Demolition Hammer

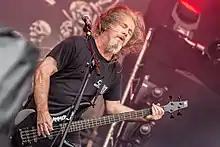
Steve Reynolds, Party.San 2017

In March 2016, the band reunited with new drummer Angel Cotte. They played a show in June 2016 in Brooklyn, New York for which it was sold out under 3 minutes. They also played that year's Maryland Deathfest.